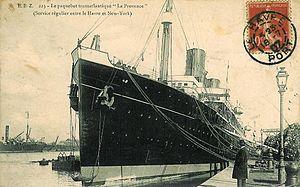
Paquebot La Provence en 1907.
La Provence était un paquebot transatlantique français, lancé en 1906 et coulé en Méditerranée pendant la Première Guerre mondiale alors qu'il servait de transport de troupes.